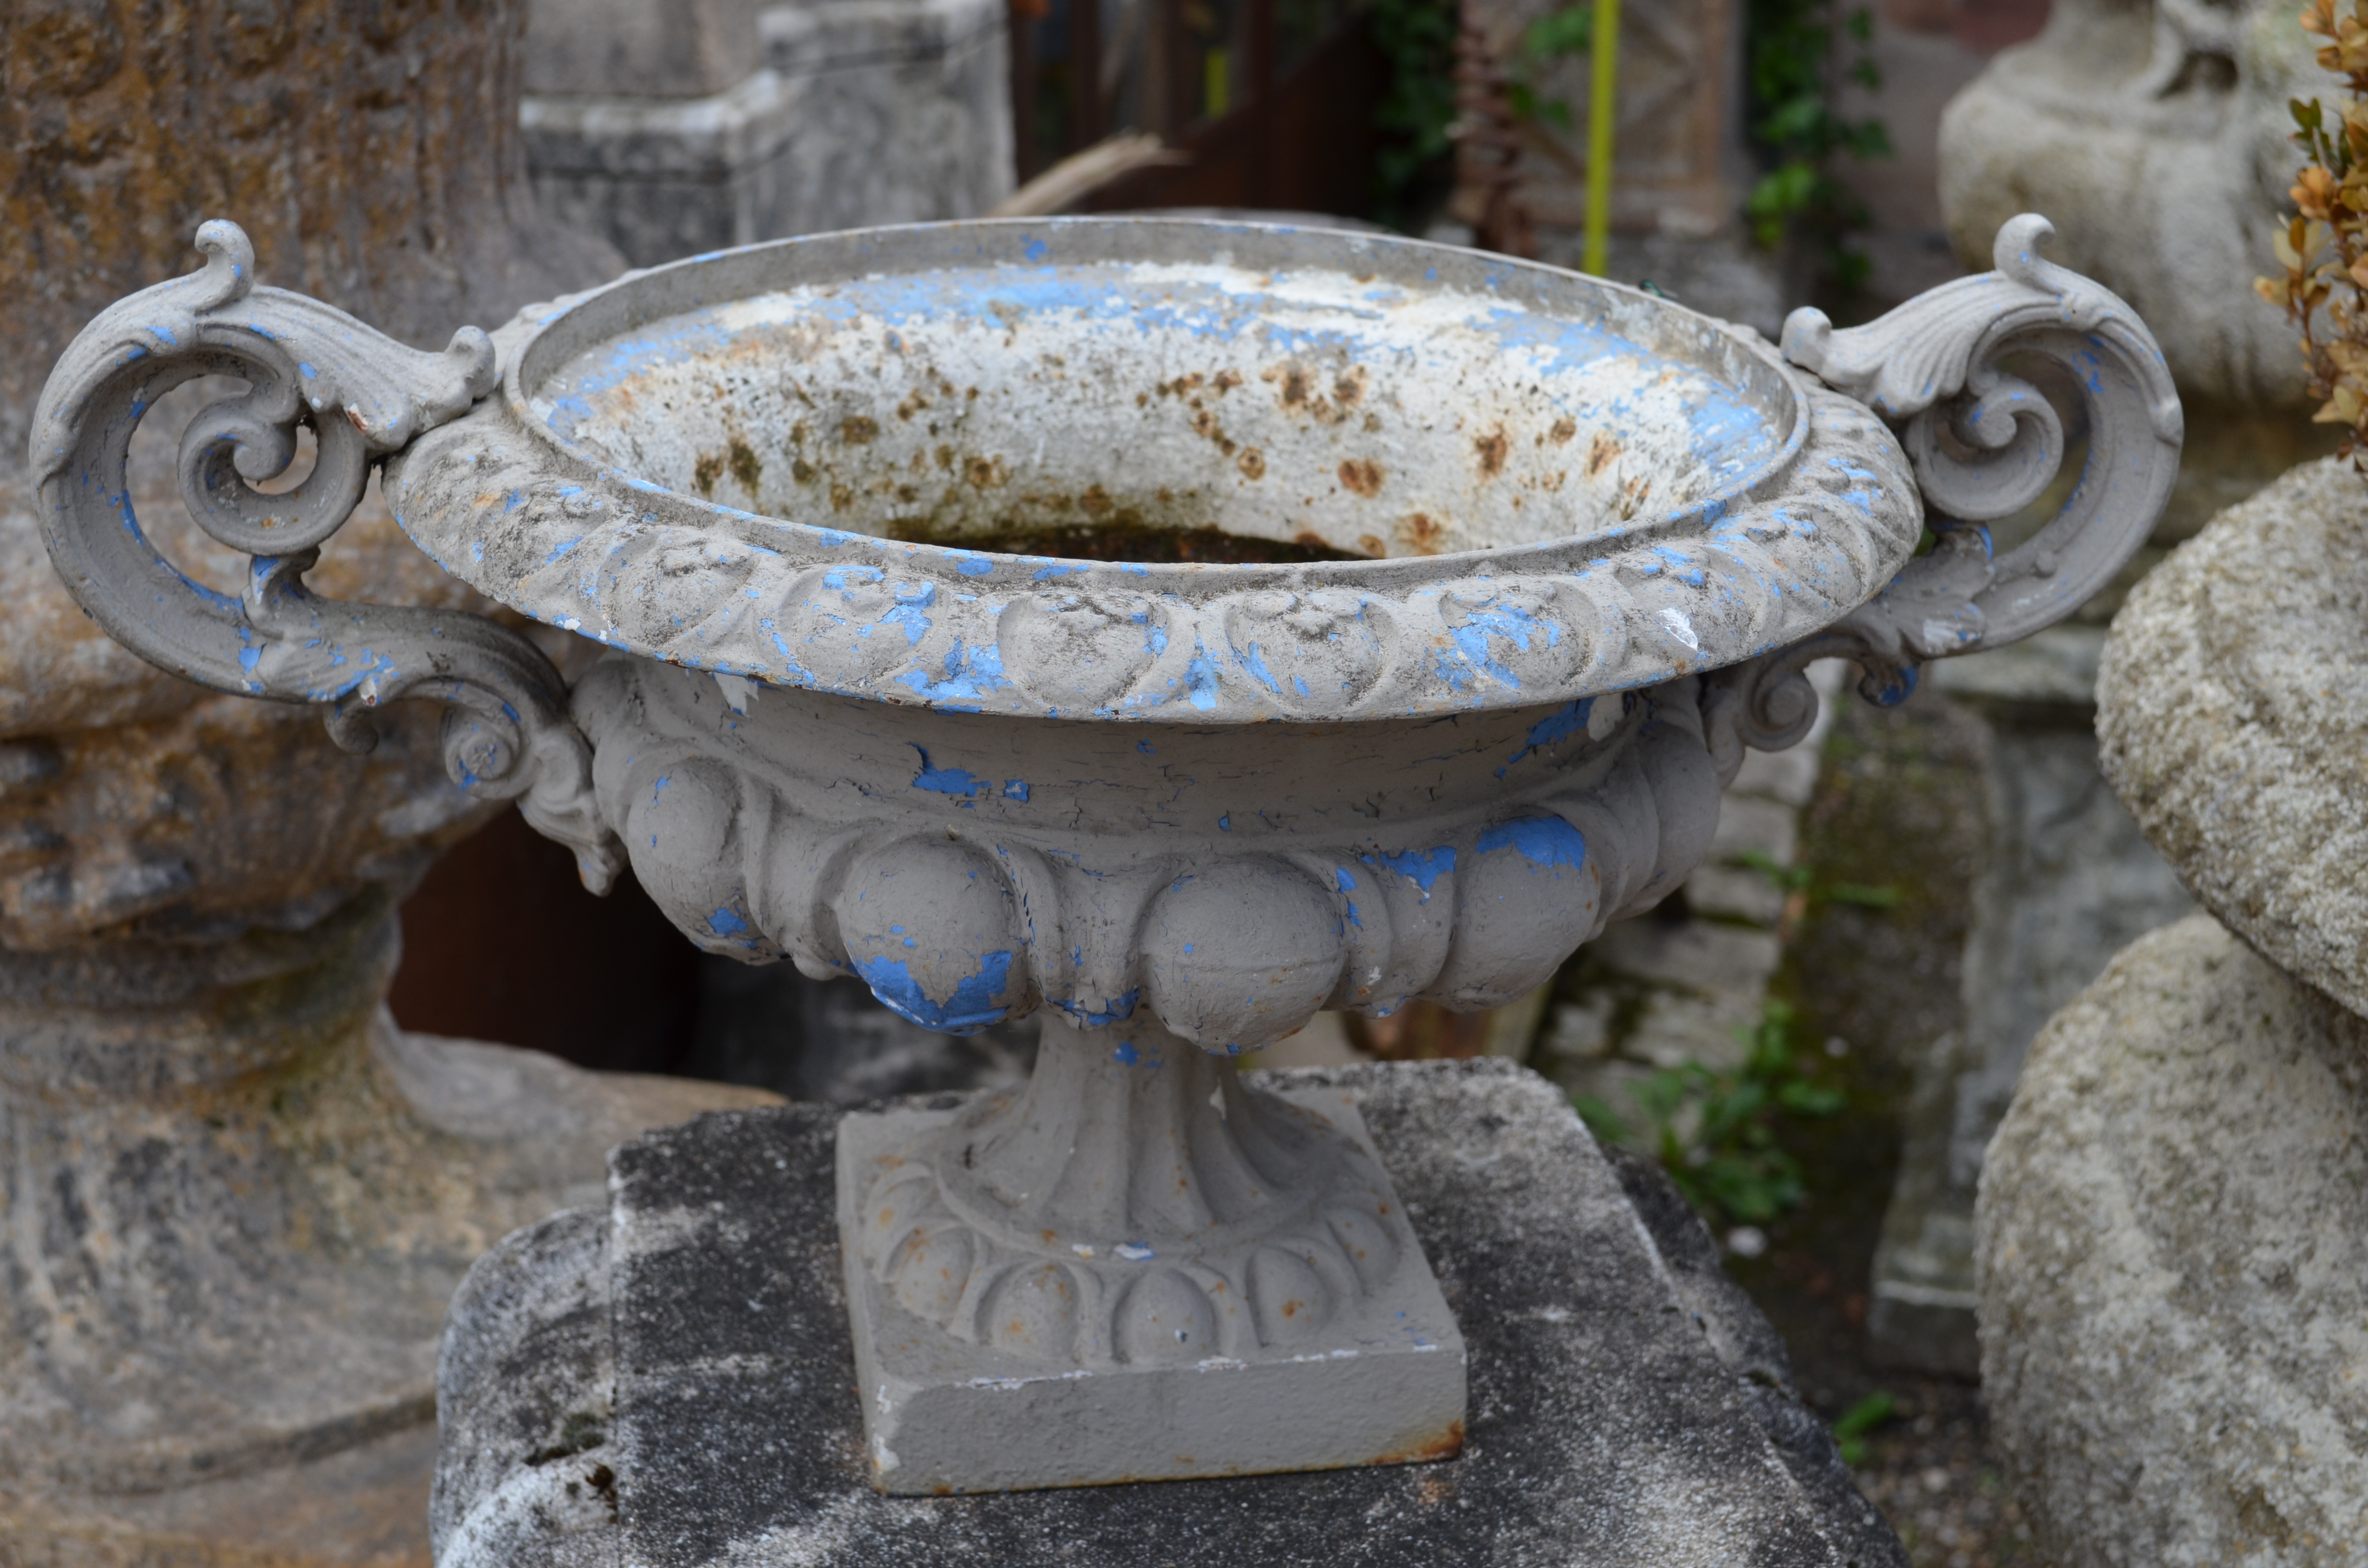
france, vase, scale, garden, material, fountain, water feature, stone carving